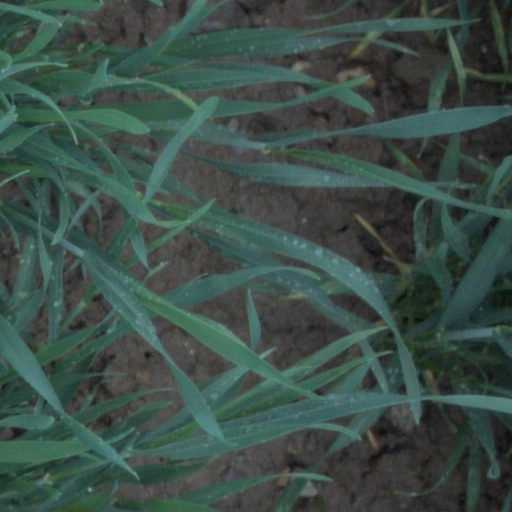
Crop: wheat